Carinodens

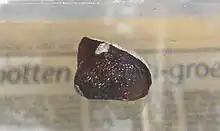
Tooth of "C. belgicus".

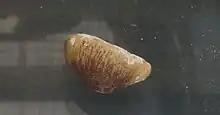
Tooth of "C. fraasi".

"Carinodens" measured about in length and is one of the smallest known mosasaurs. It was closely related to "Globidens", though is scantly known in comparison. The holotype specimen consists of an incomplete right dentary and most subsequently referred fossils are isolated teeth. The holotype dentary only preserves the posteriormost teeth, meaning that until recently when more comprehensive material was recovered, most of the dentition of the genus (its most distinctive feature) was unknown.